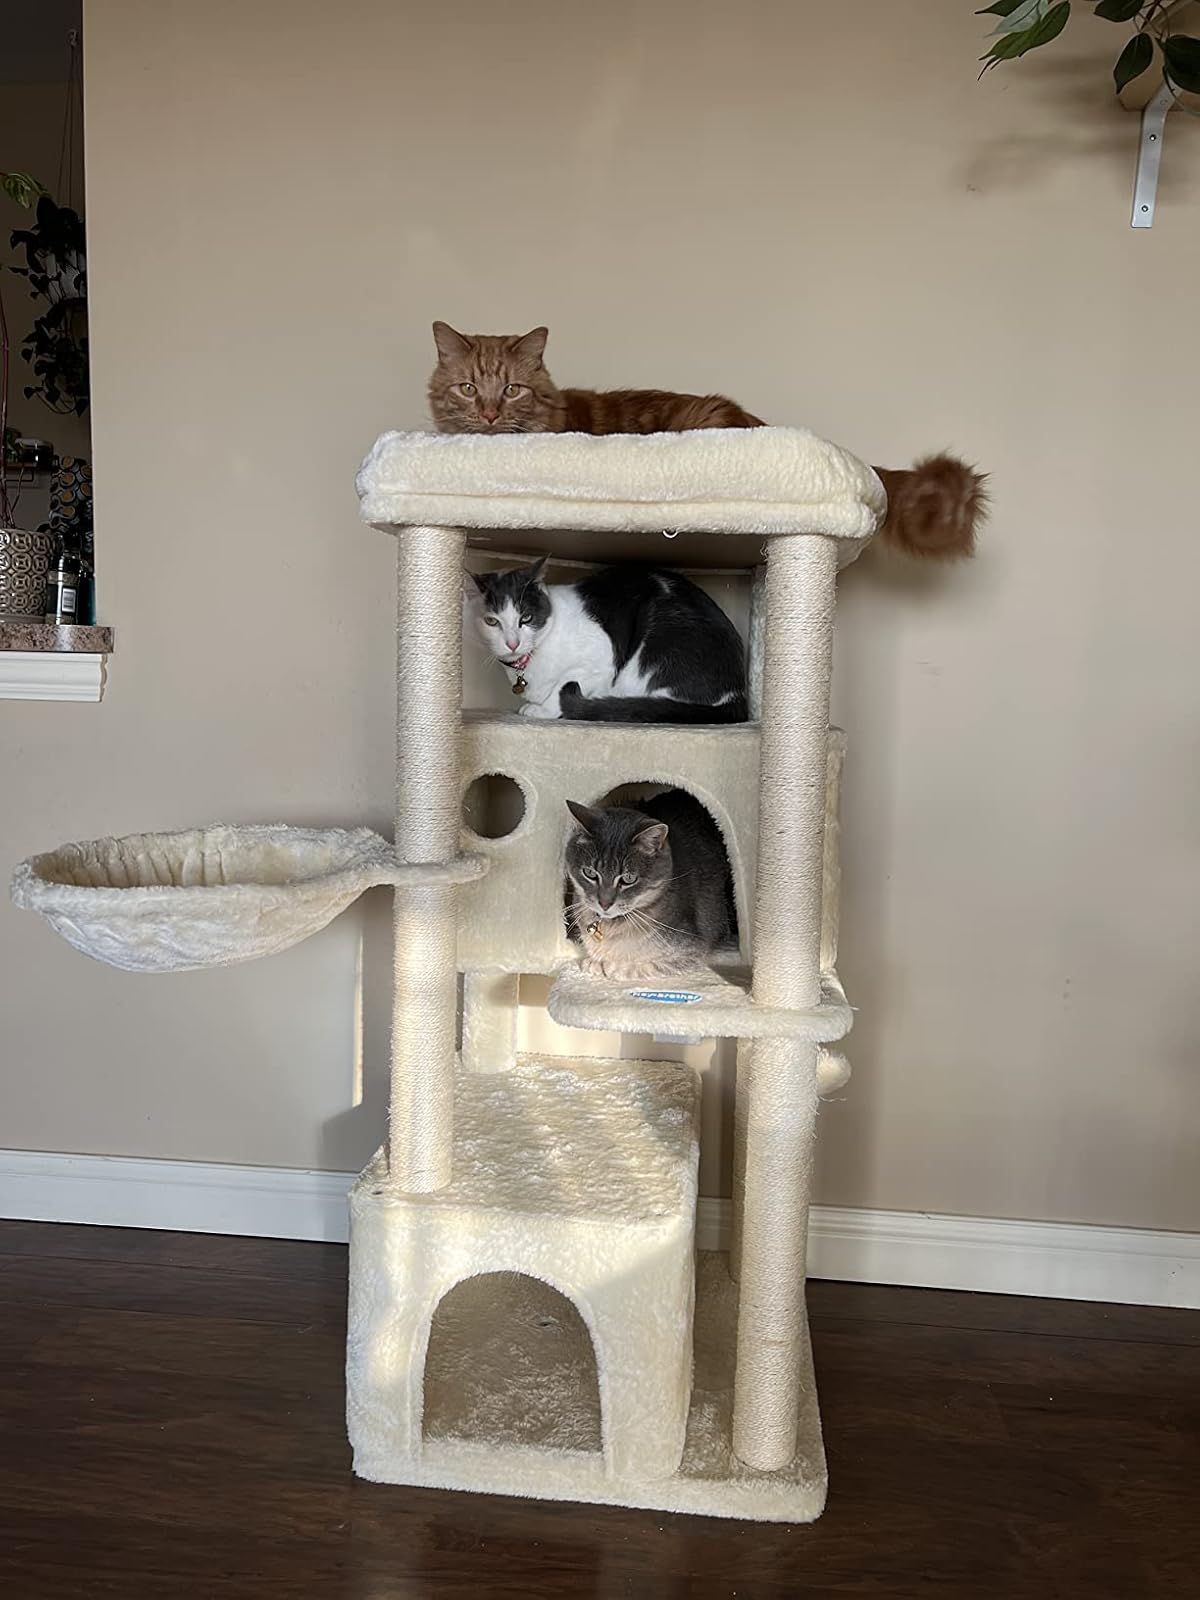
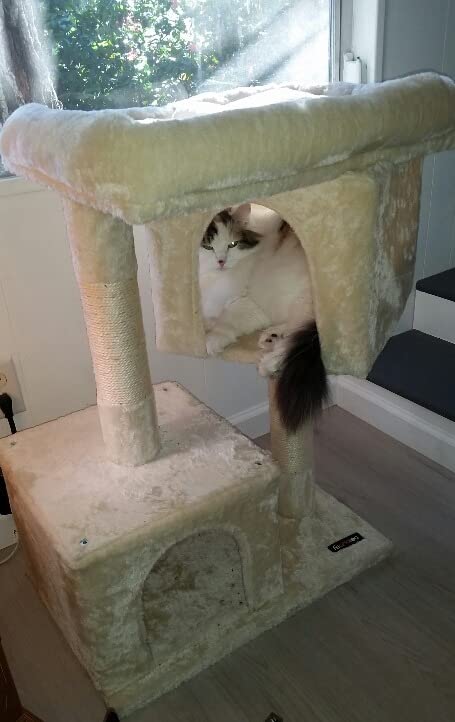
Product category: items_cat tree
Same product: no